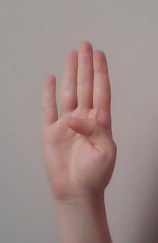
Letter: kaaf